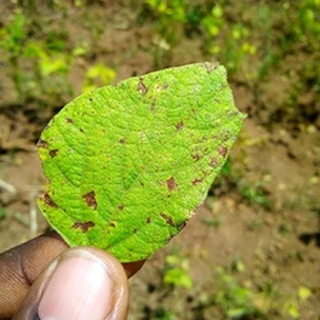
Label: bean_angular_leaf_spot